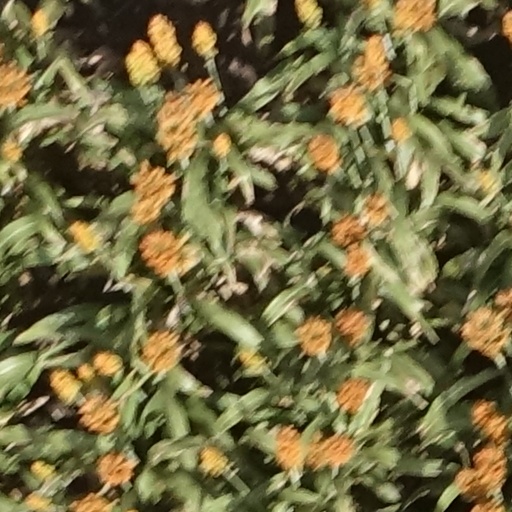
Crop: sorghum